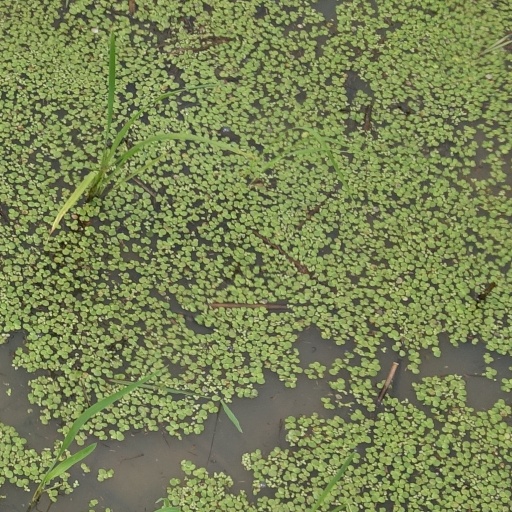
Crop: rice